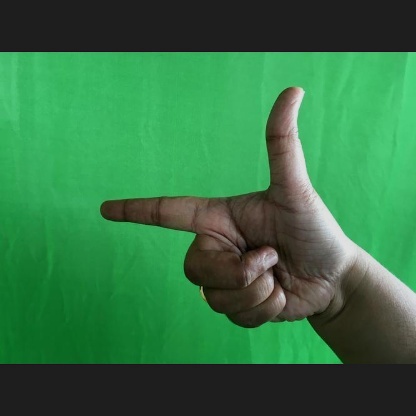
Mudra: Chandrakala